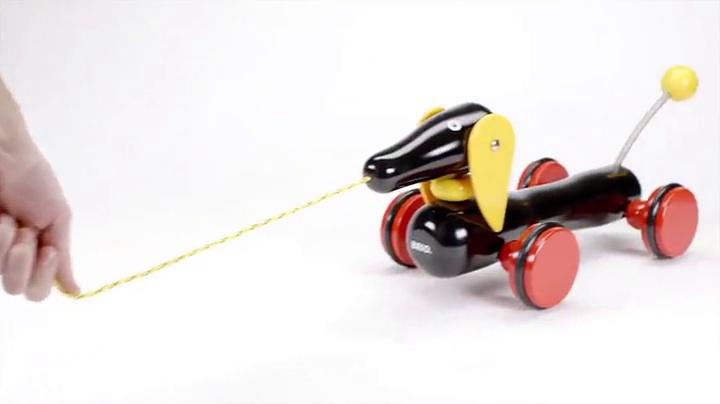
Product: BRIO World - 30332 Pull Along Dachshund | The Perfect Playmate for Your Toddler
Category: Toys & Games | Baby & Toddler Toys | Push & Pull Toys
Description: A classic toddler toy - The Pull Along Dachshund Baby Toy is perfect for boys and girls ages 1 year and above.
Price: $12.75
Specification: ProductDimensions:5.9x3.1x3.5inches|ItemWeight:8.5ounces|ShippingWeight:10.2ounces(Viewshippingratesandpolicies)|DomesticShipping:ItemcanbeshippedwithinU.S.|InternationalShipping:ThisitemcanbeshippedtoselectcountriesoutsideoftheU.S.LearnMore|ASIN:B0002HWQEE|Itemmodelnumber:30332|Manufacturerrecommendedage:12month-3years